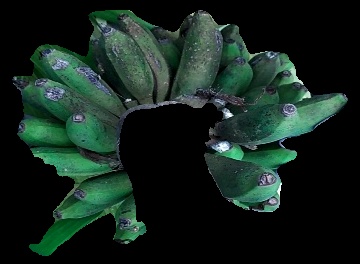
Variety: rasbale
Grade: grade3